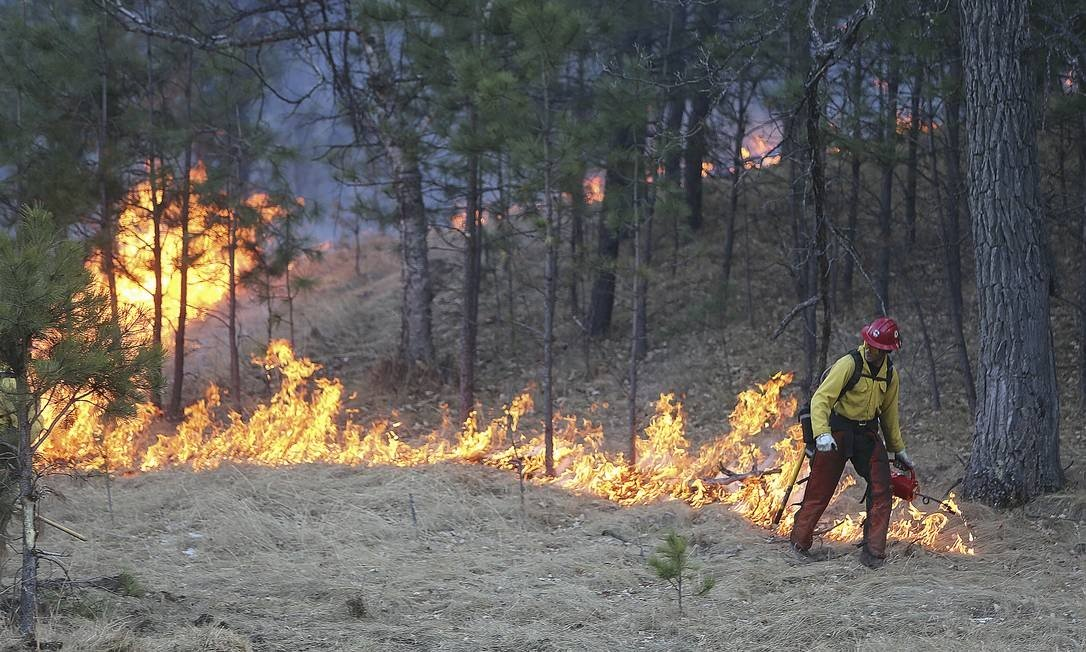
Fire: yes
Smoke: yes